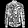
Label: Shirt